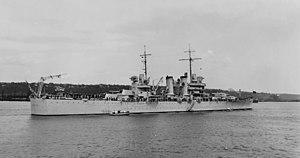
L'USS Nashville (CL-43) est un croiseur léger de classe Brooklyn construit pour l'United States Navy dans les années 1930. Il est le deuxième navire de l'US Navy à porter le nom de la capitale du Tennessee.